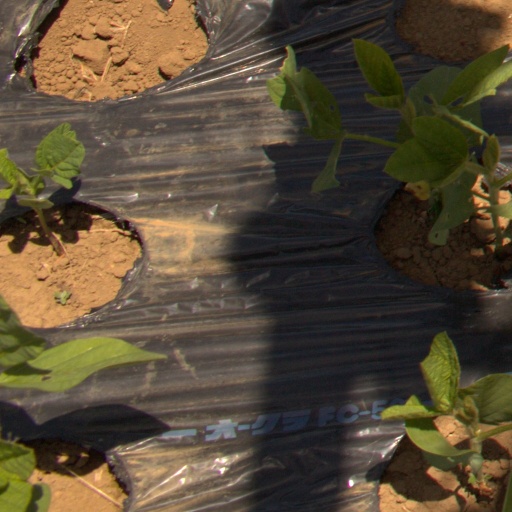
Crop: Jerusalem artichoke